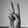
ASL letter: V